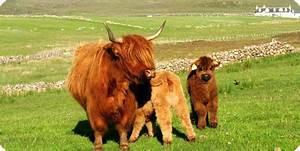
cow